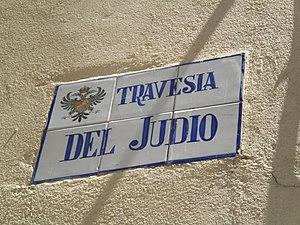
Une juiverie est, au Moyen Âge, un quartier habité par les Juifs ; il ne s'agit pas nécessairement d'un ghetto ou d'un cancel, car ces derniers supposent l'obligation de résidence là où la juiverie évoque simplement une présence juive, pas nécessairement contrainte. Au fil du temps, le sens de ghetto s'est élargi, ce mot servant à désigner tout enfermement, de quelque type que ce soit, mettant à part un groupe humain.
Les Juifs d'Espagne ont constitué l'une des plus importantes, des plus brillantes et des plus prospères communautés juives de la Diaspora, sous la domination successive de royaumes musulmans et chrétiens.